Mandy Barnett

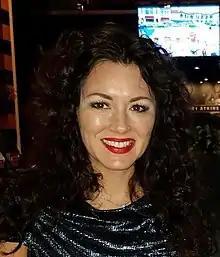
Barnett in 2019

Amanda Carol Barnett (born September 28, 1975) is an American country music singer.